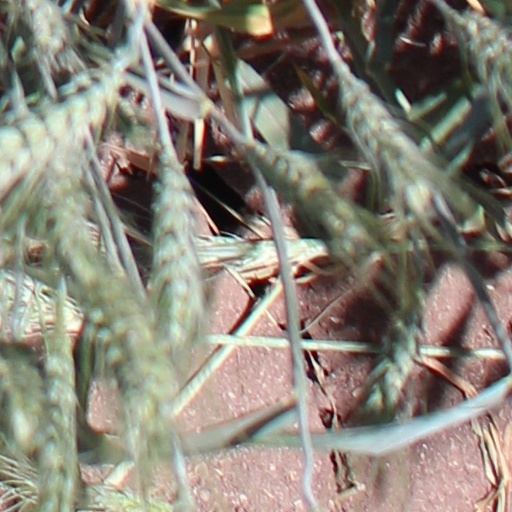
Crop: wheat